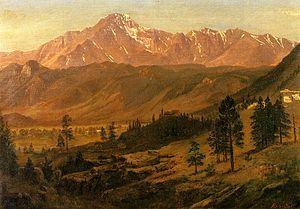
L'histoire humaine du Colorado remonte à plus de 13 000 ans. La région de l'actuel État du Colorado fut d'abord peuplée de tribus amérindiennes. Le site de Lindenmeier dans le comté de Larimer est un site archéologique Folsom avec des artéfacts datant d'environ 8710 avant notre ère.